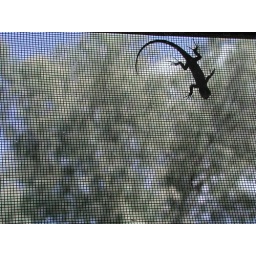
Lizard on a window screen in my back room.